Edmond Hamilton

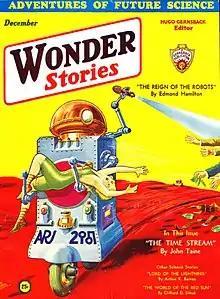
Frank R. Paul's cover for the December 1931 "Wonder Stories", illustrating Hamilton's "The Reign of the Robots", was revived in 2013 for the cover of a volume of Hamilton's collected fiction

In 2009, Haffner Press released the first two books in a program to collect all of Hamilton's prose work. A volume (the first of six) collecting the first four Captain Future novels also appeared at the same time. Early in 2010, additional volumes were announced.